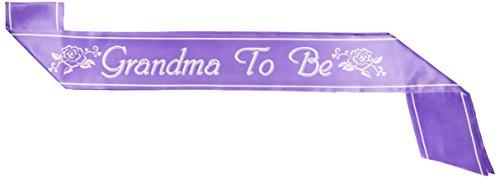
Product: Grandma To Be Satin Sash Party Accessory (1 count) (1/Pkg)
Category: Toys & Games | Party Supplies
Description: Sashes for festive occasions.
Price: $4.85
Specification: ProductDimensions:8x5.2x0.2inches|ItemWeight:0.32ounces|ShippingWeight:0.32ounces(Viewshippingratesandpolicies)|Department:unisex-adult|Manufacturer:TheBeistleCompany|ASIN:B003XTL7YS|DomesticShipping:ItemcanbeshippedwithinU.S.|InternationalShipping:ThisitemcanbeshippedtoselectcountriesoutsideoftheU.S.LearnMore|Itemmodelnumber:60180|DatefirstlistedonAmazon:July30,2010